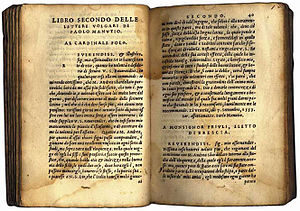
Renæssancehumanisme / Italiensk humanisme / Venedig
En bog af Francesco Griffo fra udgiveren Aldus Manutius' trykkeri
Renæssancehumanisme er betegnelsen for en strømning i renæssancen, som blev inspireret af blandt andet Francesco Petrarca. Den havde et fremtrædende center i Firenze og spredtes i Europa i det 15. og 16. århundrede.